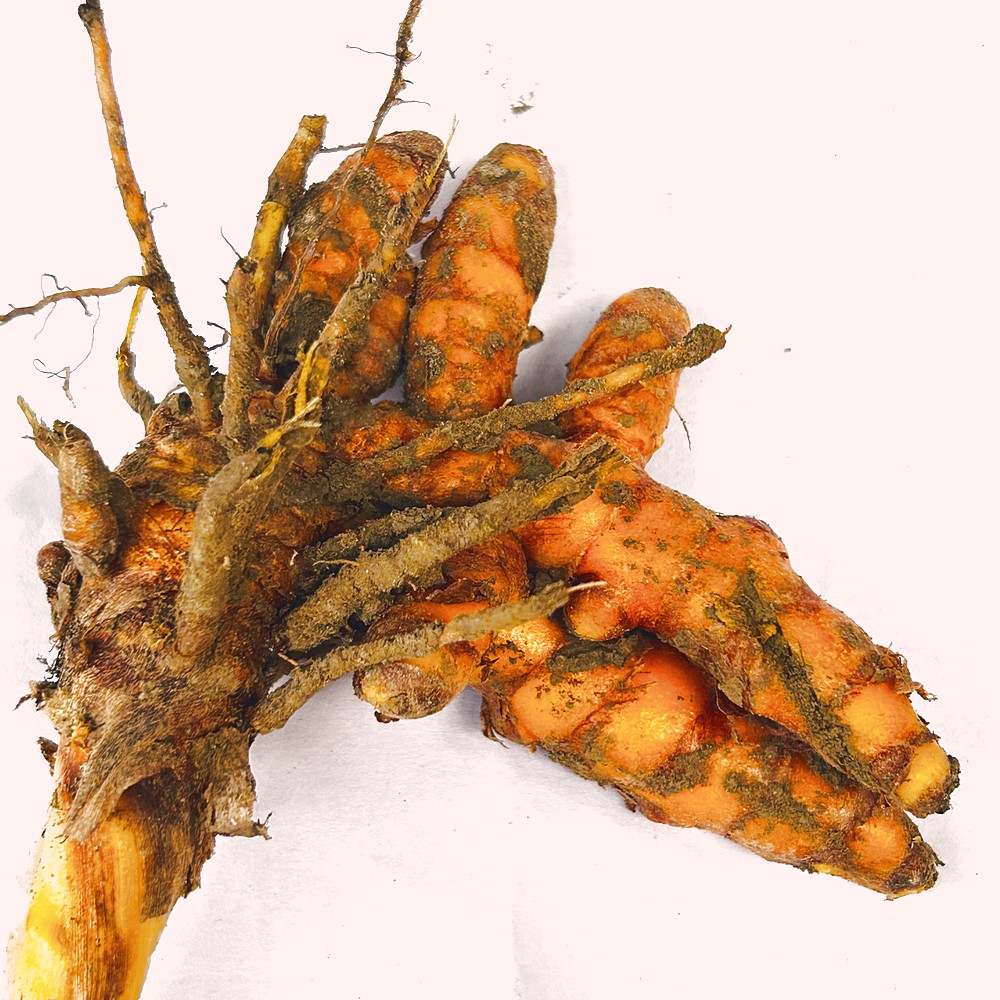
Label: Rhizome Healthy Root